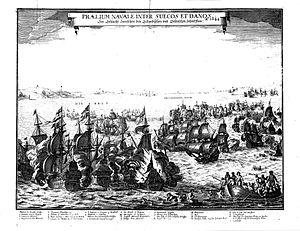
1644 est une année bissextile commençant un vendredi.
Abraham Duquesne, baron d'Indret dès 1650 puis marquis du Quesne en 1682, né à Dieppe en 1610 et mort le 2 février 1688 à Paris, est l'un des grands officiers de la marine de guerre française du XVIIᵉ siècle. Né dans une famille huguenote au début du XVIIᵉ siècle, il embarque pour la première fois sous les ordres de son père, capitaine de vaisseau